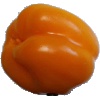
Label: Pepper Yellow 1